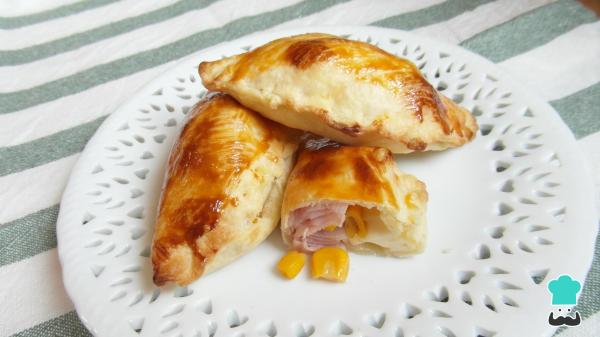
Después del paso anterior, las empanadas de jamón, queso y choclo ¡estarán listas! Las puedes servir recién hechas calientes o frías porque están deliciosas igualmente.